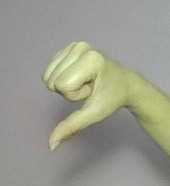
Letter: waw